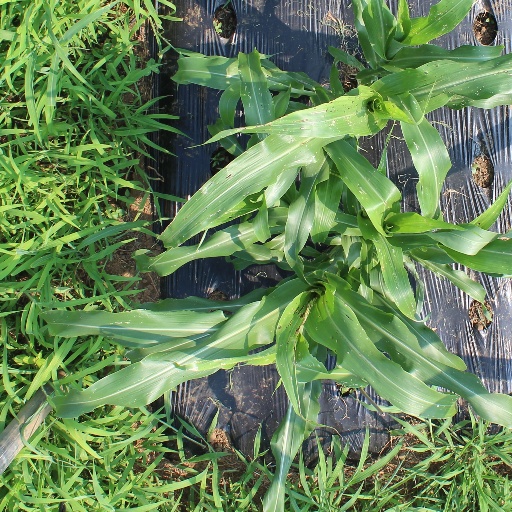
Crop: sorghum